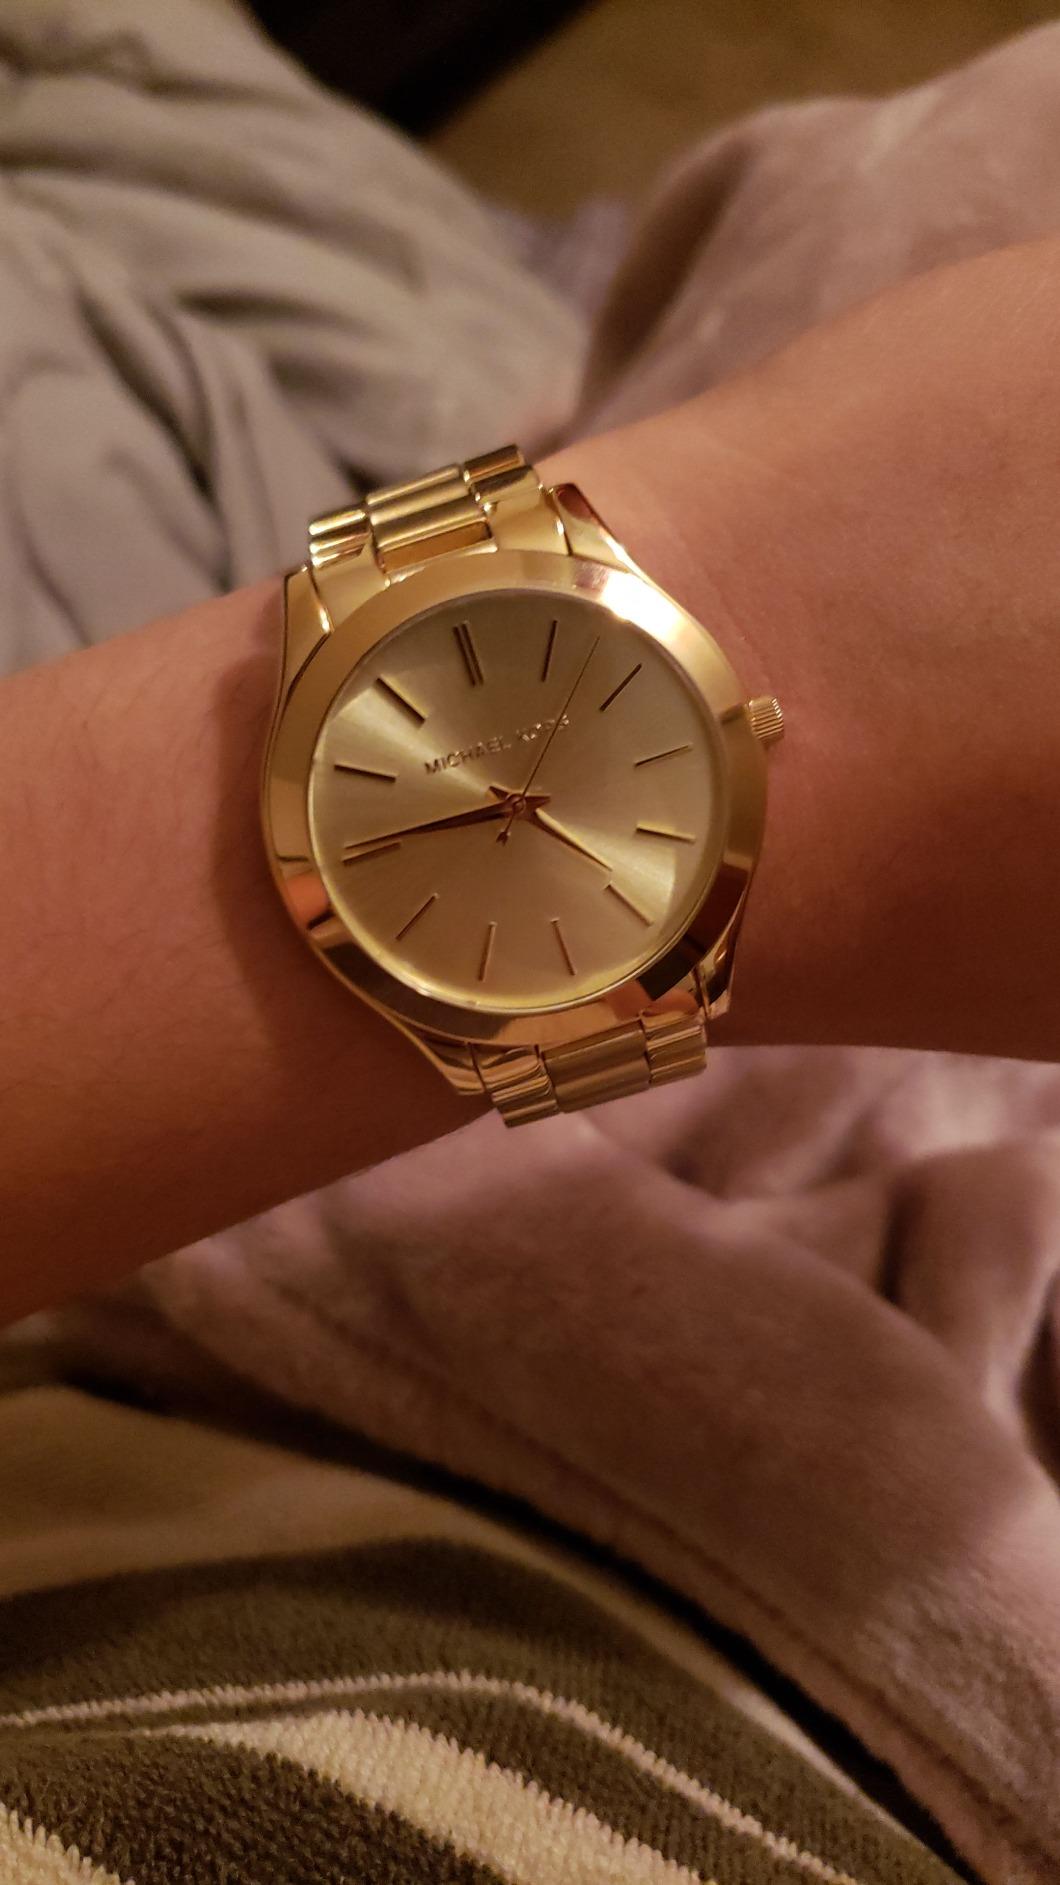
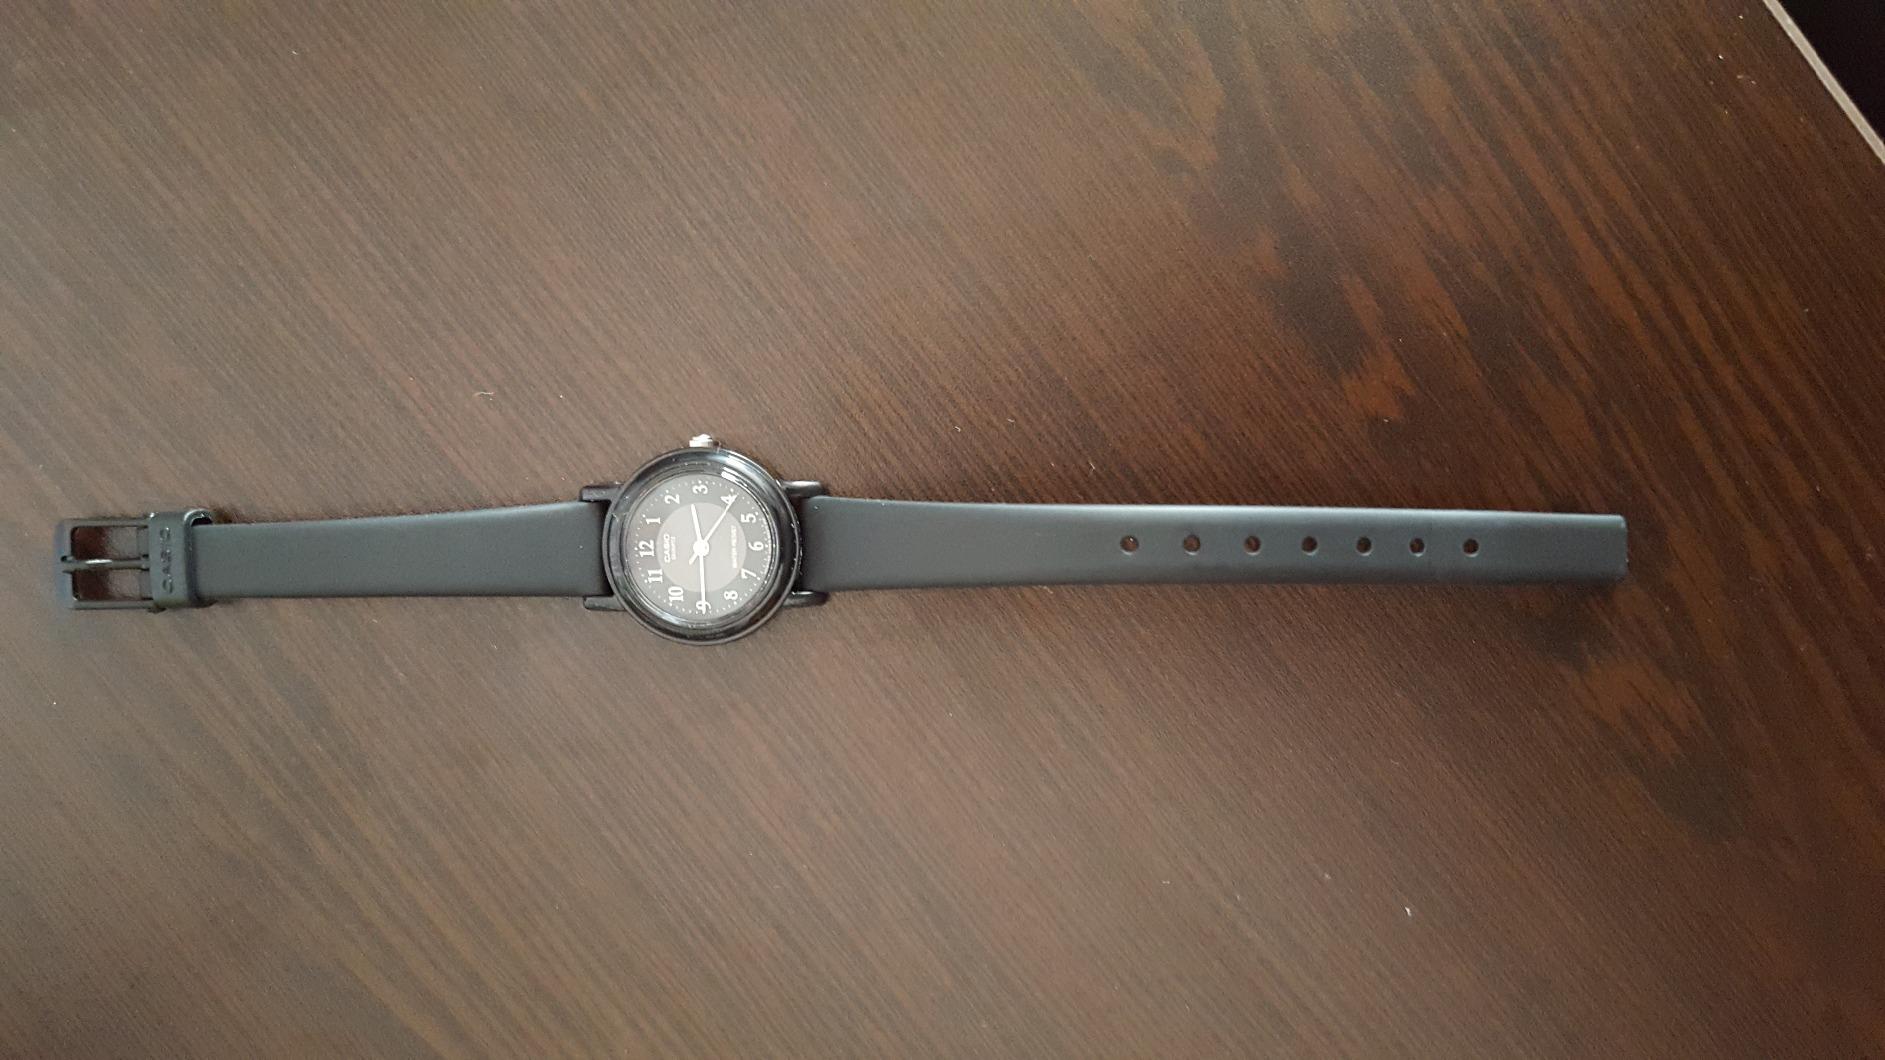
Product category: accessories_watch
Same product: no